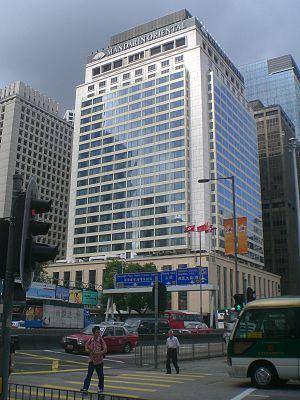
Le Mandarin Oriental est un hôtel cinq étoiles situé à Hong Kong en République populaire de Chine.